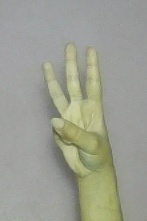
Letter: thaa